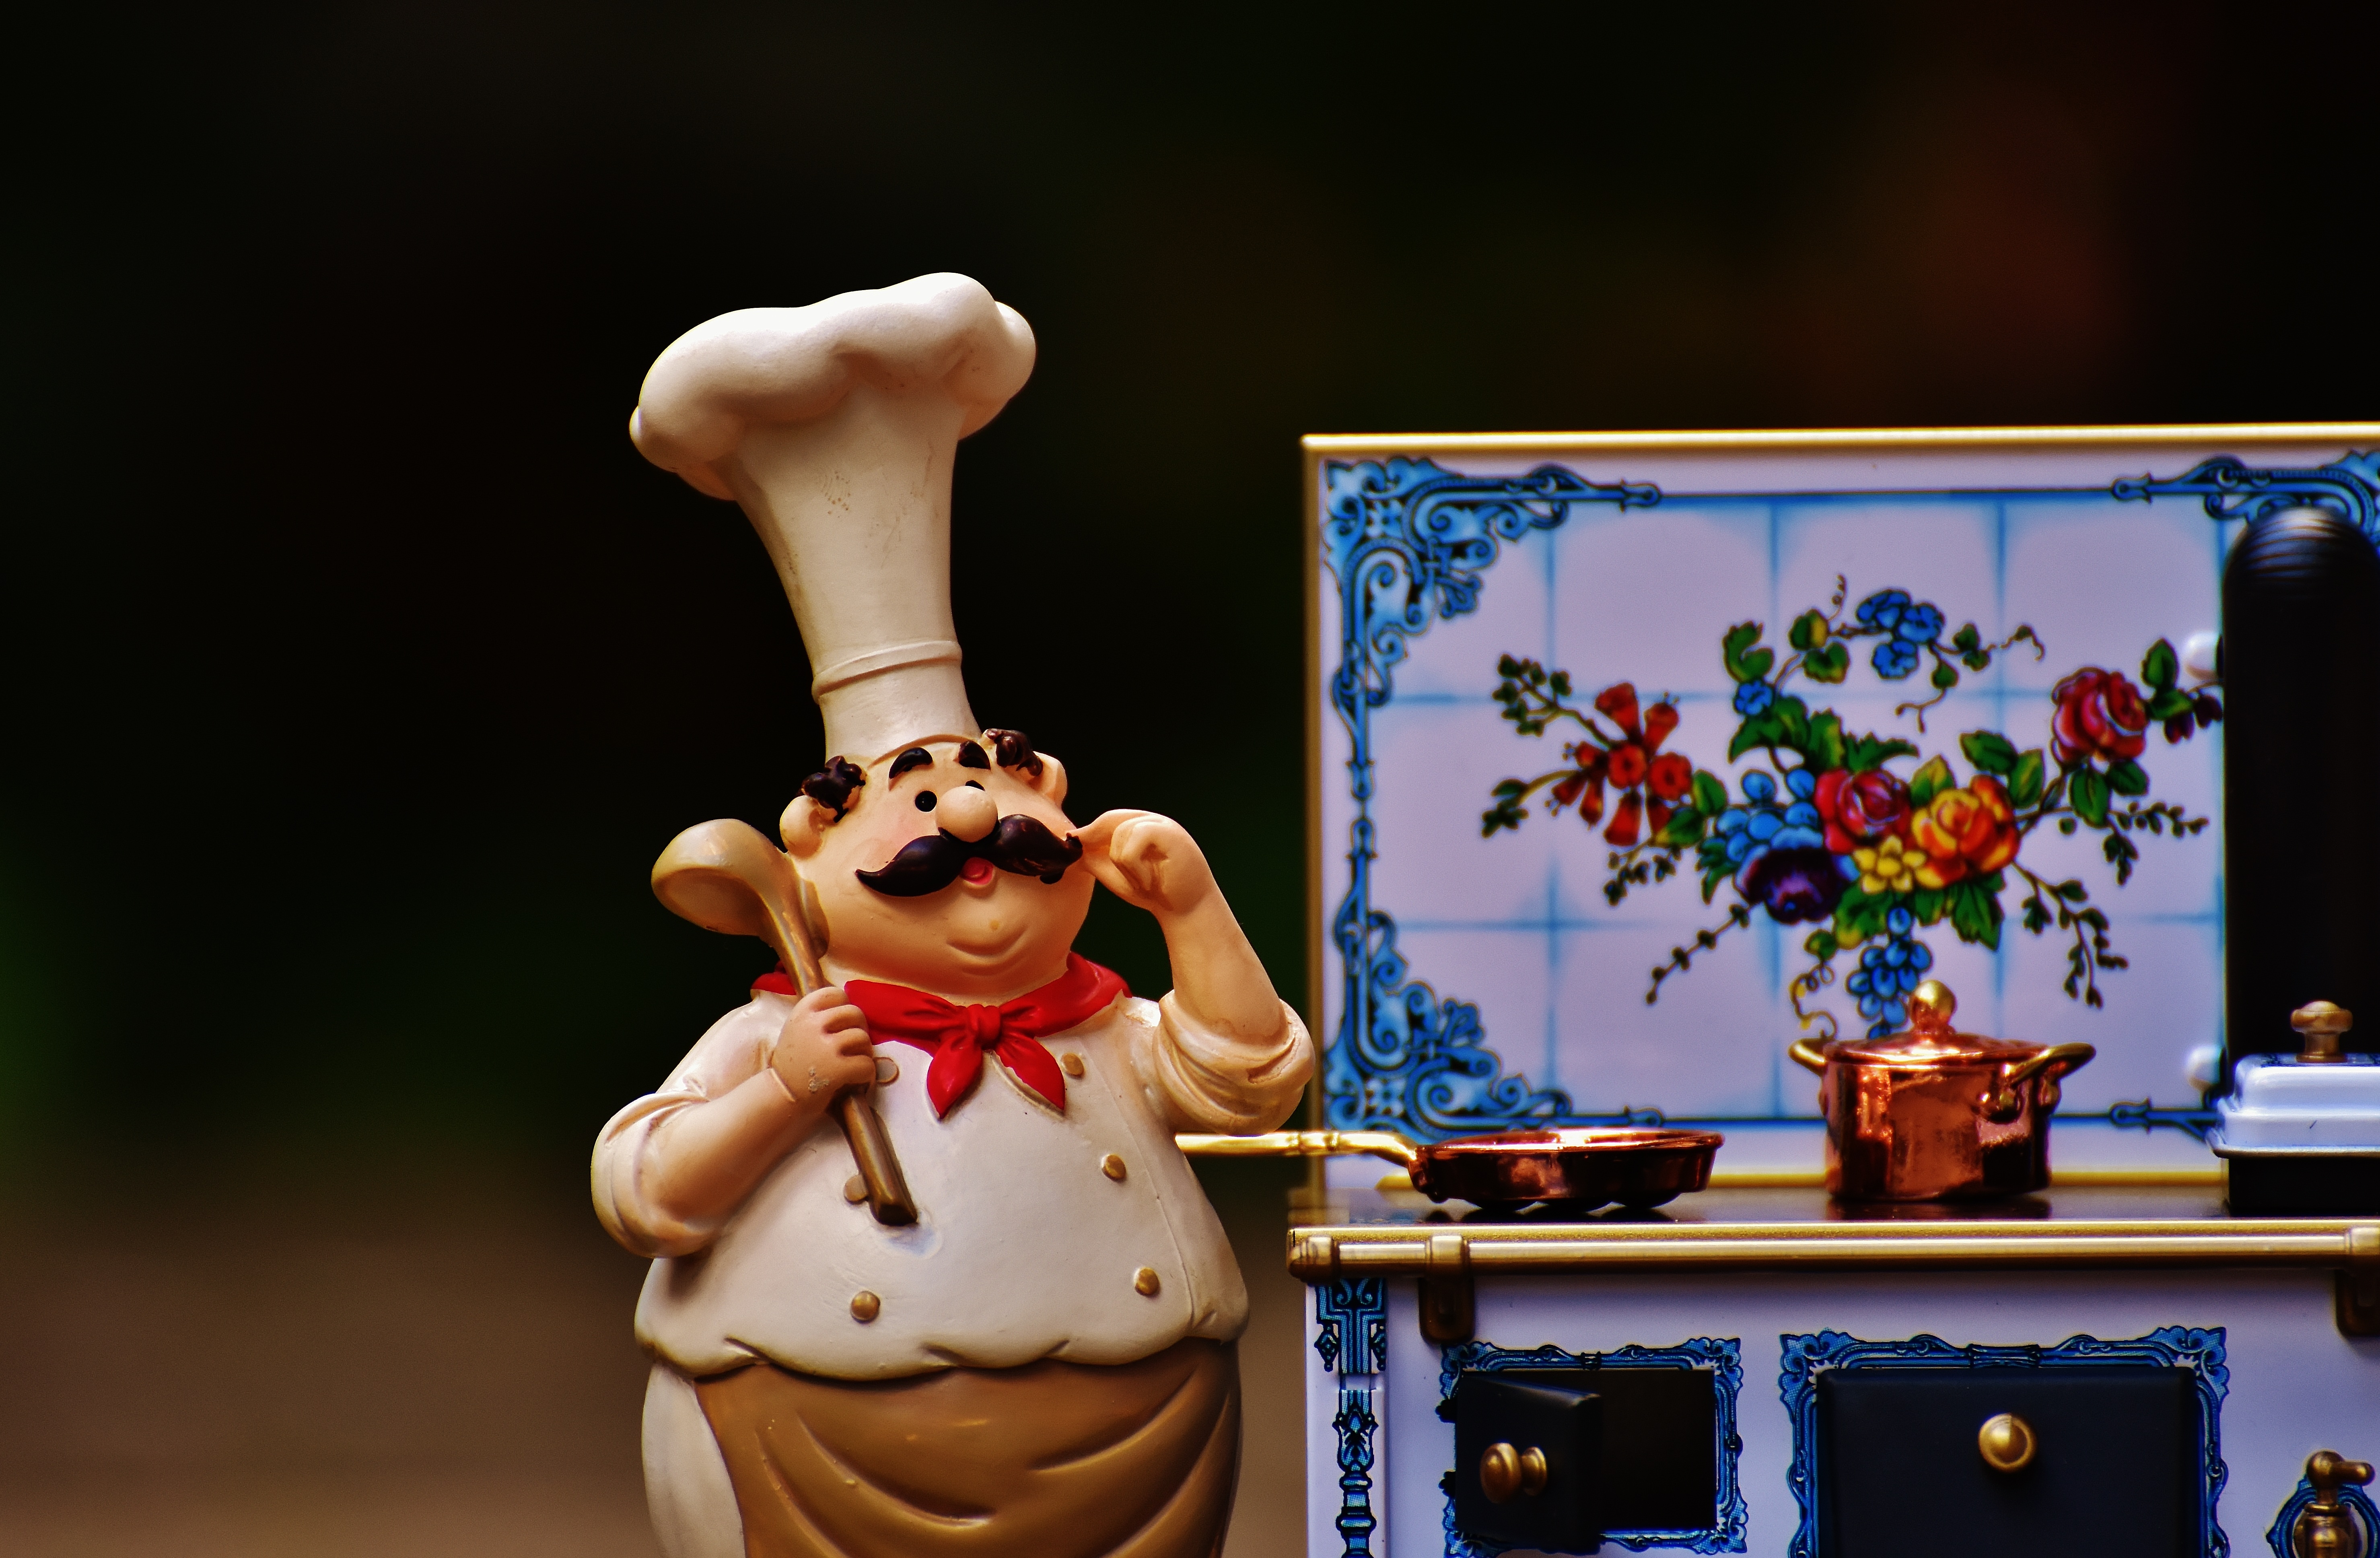
sweet, cute, pot, food, cooking, kitchen, gourmet, eat, toy, pan, preparation, fig, stove, figurine, funny